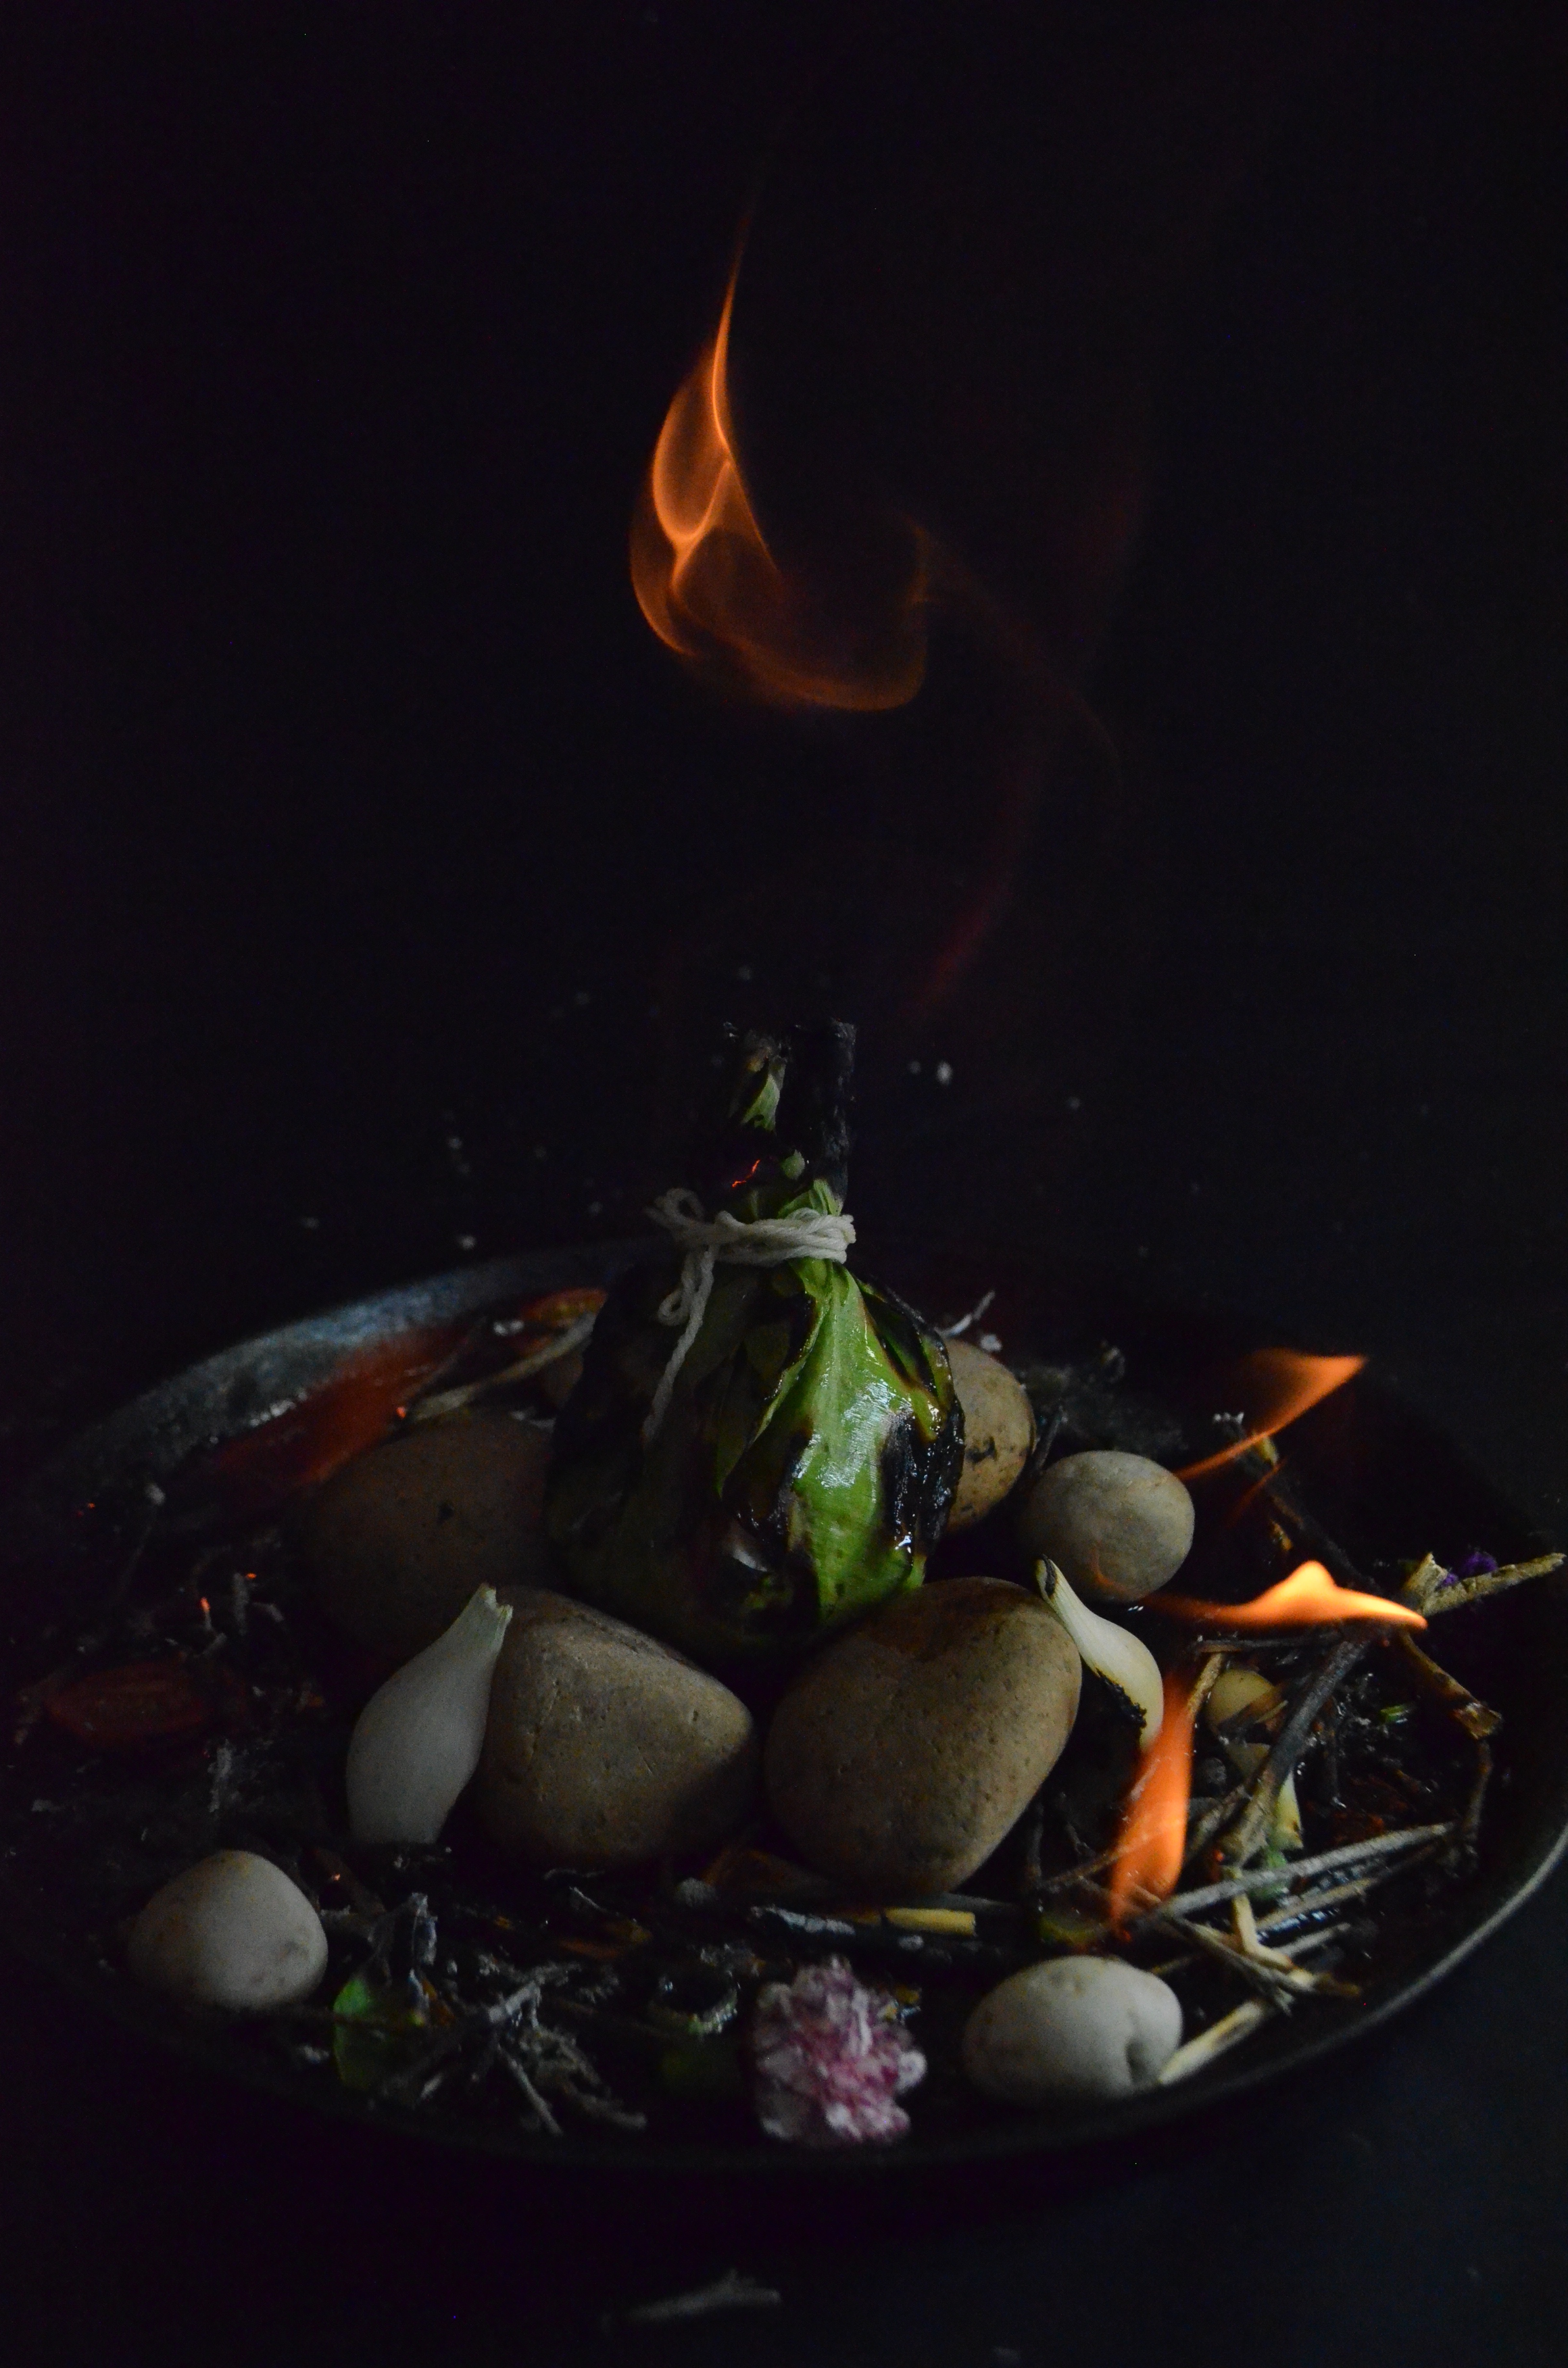
darkness, still life, painting